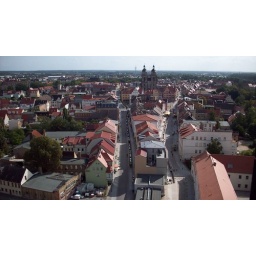
view from tower of castle church in Wittenberg